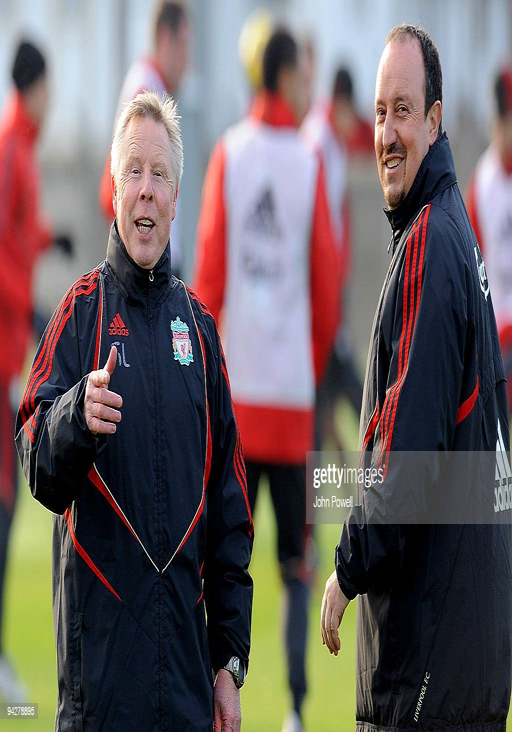
manager shares a joke with his assistant during a team training session at training ground .